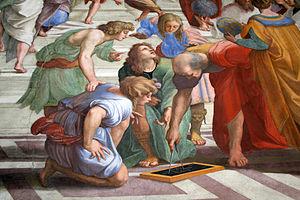
Les Musées du Vatican constituent un ensemble muséal situé au Vatican. Il regroupe douze musées, ce qui représente cinq galeries et 1 400 salles. L'ensemble abrite l'une des plus grandes collections d'art dans le monde, car il expose la vaste collection d'œuvres d'art, notamment peintures et sculptures, rassemblées au fil des siècles par les papes, surtout à l'époque des États pontificaux, et par la suite l'institution même des Musées du Vatican. Les musées sont en partie hébergés dans le Palais du Vatican.